Dennis Franchione

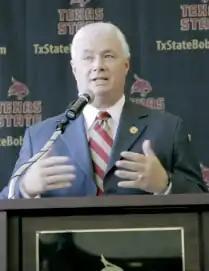
Franchione at Texas State, 2011

After two seasons as offensive coordinator at Tennessee Tech in 1983 and 1984, Franchione was hired as the head coach at his alma mater, Pittsburg State University. During his five seasons with the Gorillas, he led the team to a 53–6 record, 37–1 in conference, won five conference titles, and was named NAIA National Coach of the Year twice. He tied the school record for victories in a single season three times before breaking it with the 12 victories of his 1989 team. In 1990, he joined Texas State University, where he spent two years and compiled a 13–9 record.